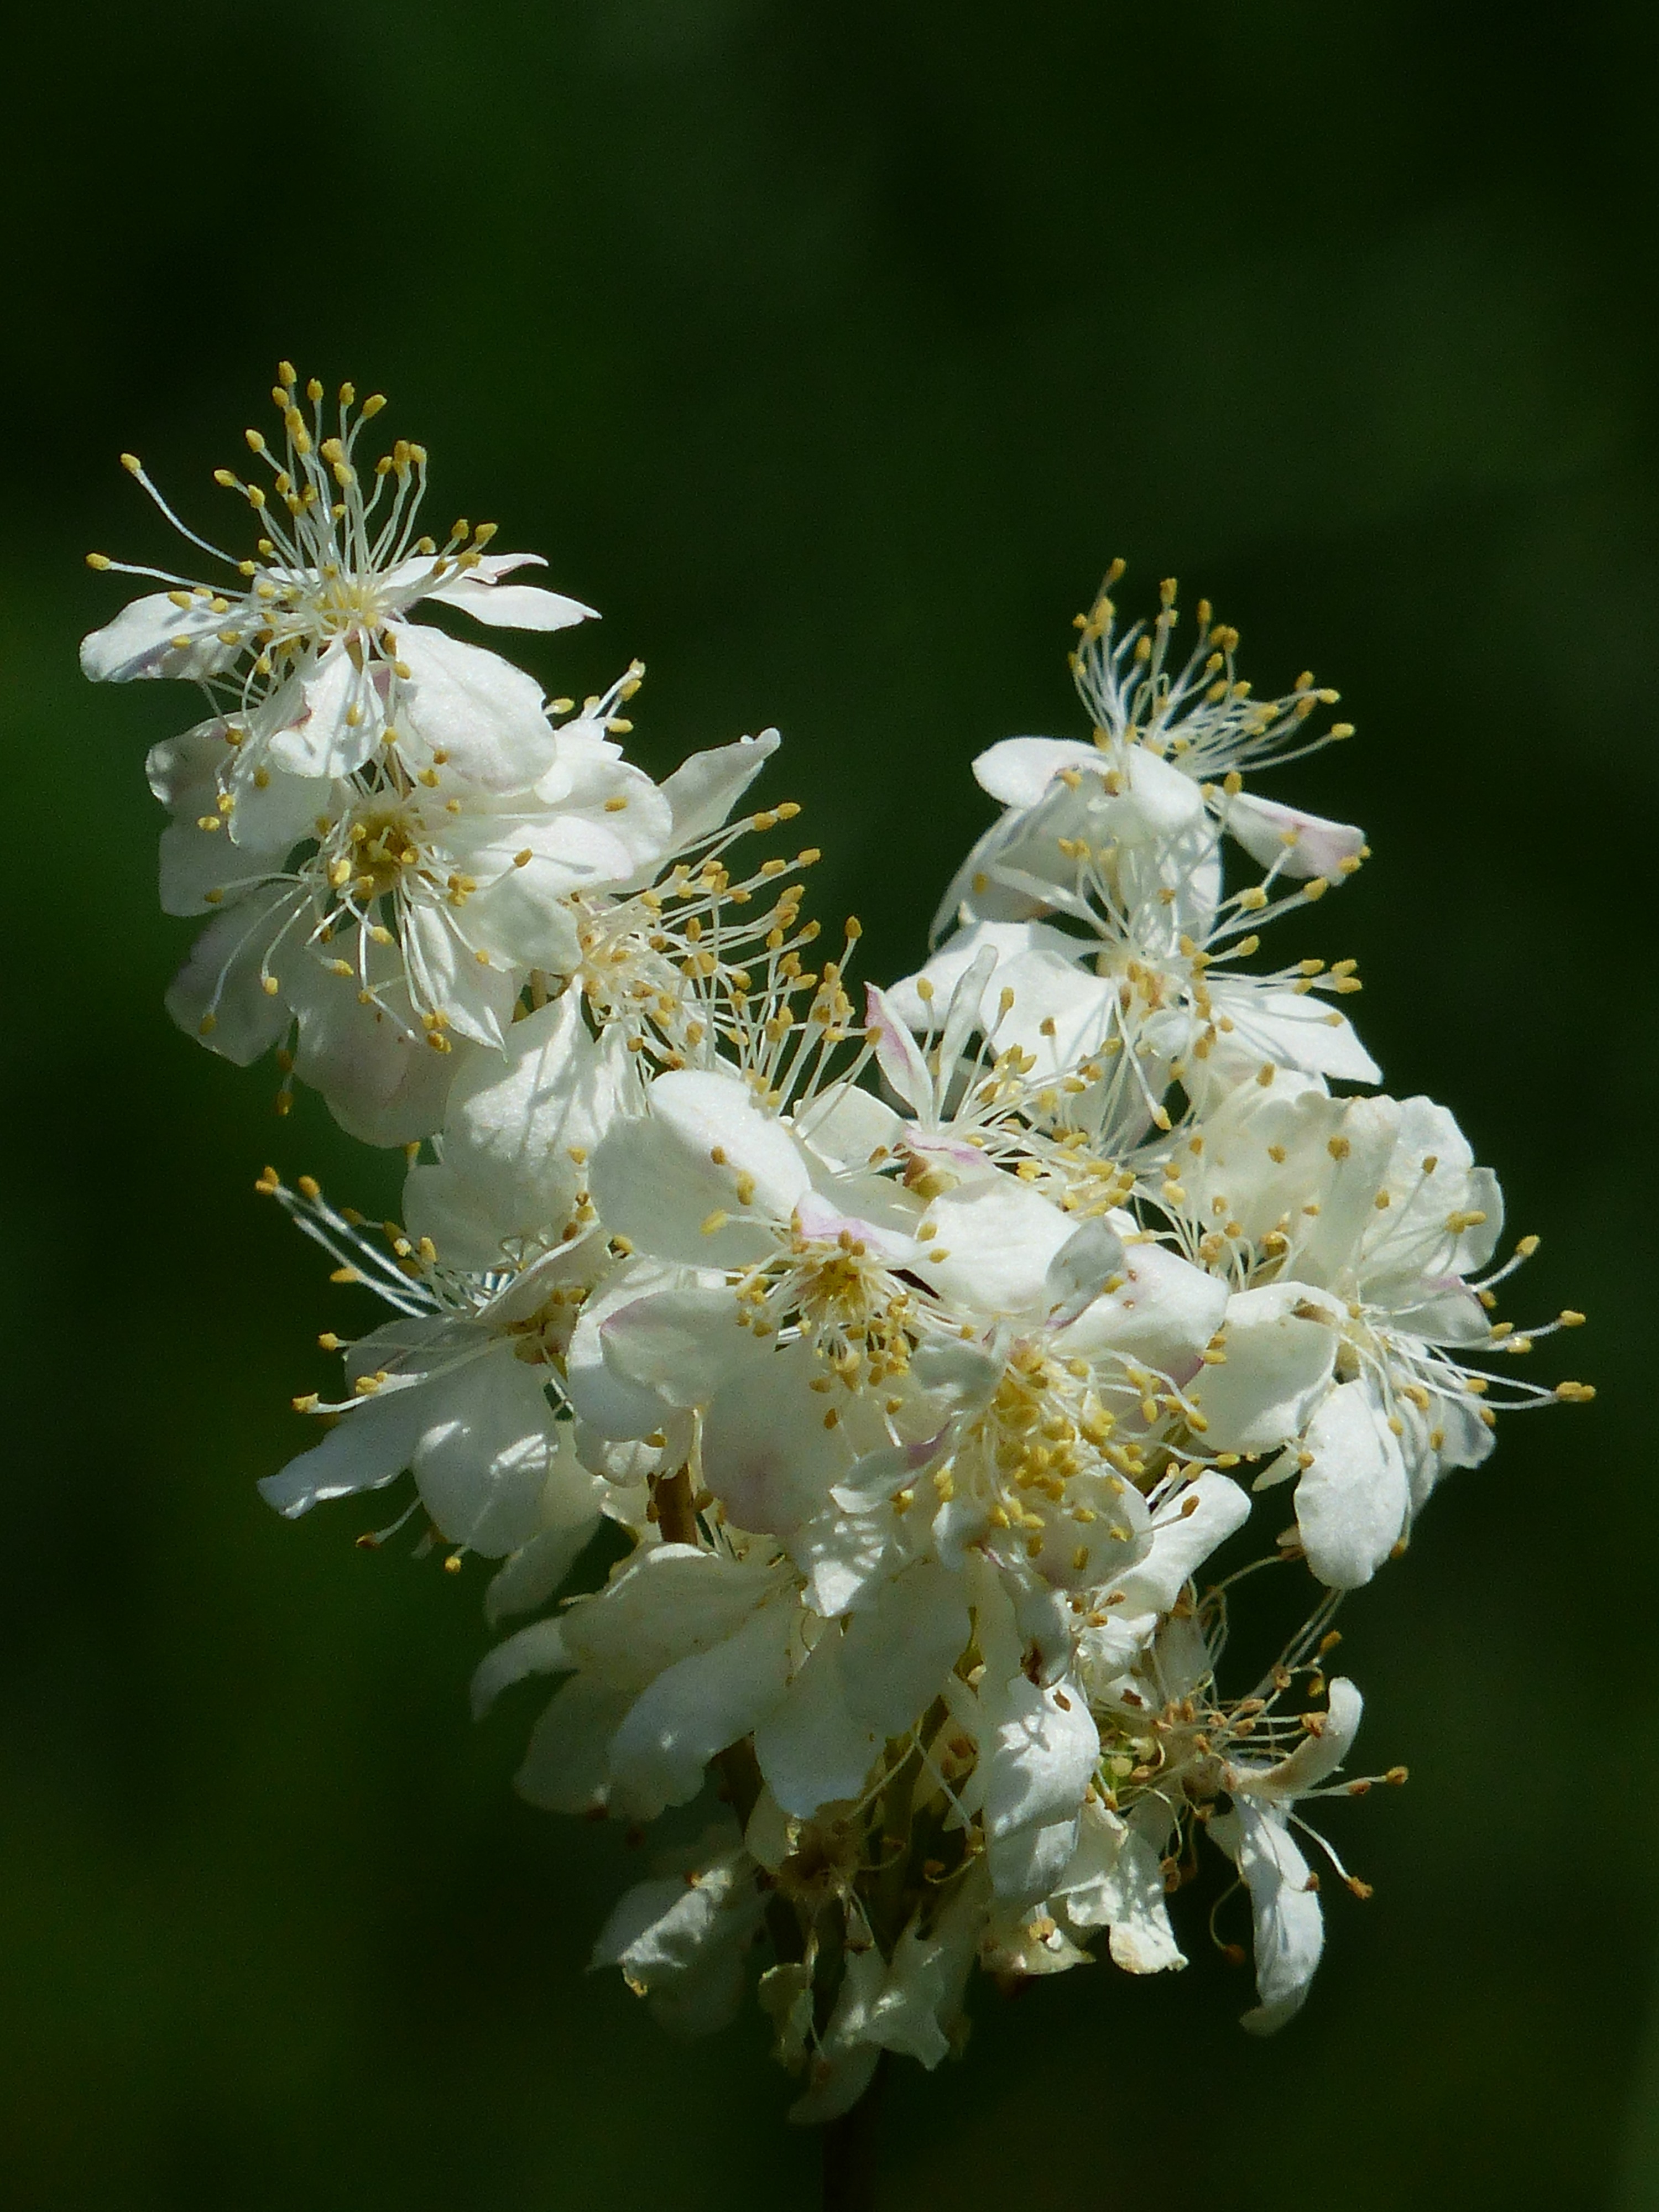
nature, branch, blossom, plant, white, fruit, flower, bloom, food, produce, botany, flora, wild flower, wildflower, close up, wild plant, shrub, meadowsweet, macro photography, inflorescence, flowering plant, filipendula, rose family, rosaceae, queen of the meadow, land plant, dropwort, filipendula vulgaris, small meadowsweet, knolliges meadowsweet, tubers goat, filipendelwurz